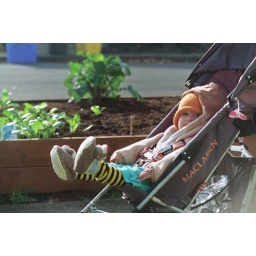
Max in monkey shoes with garden bed